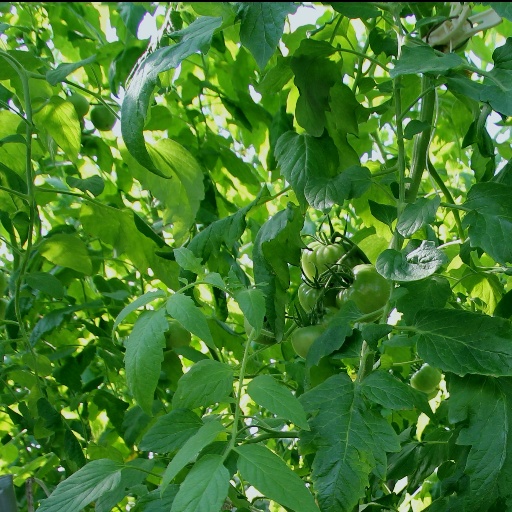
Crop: tomato